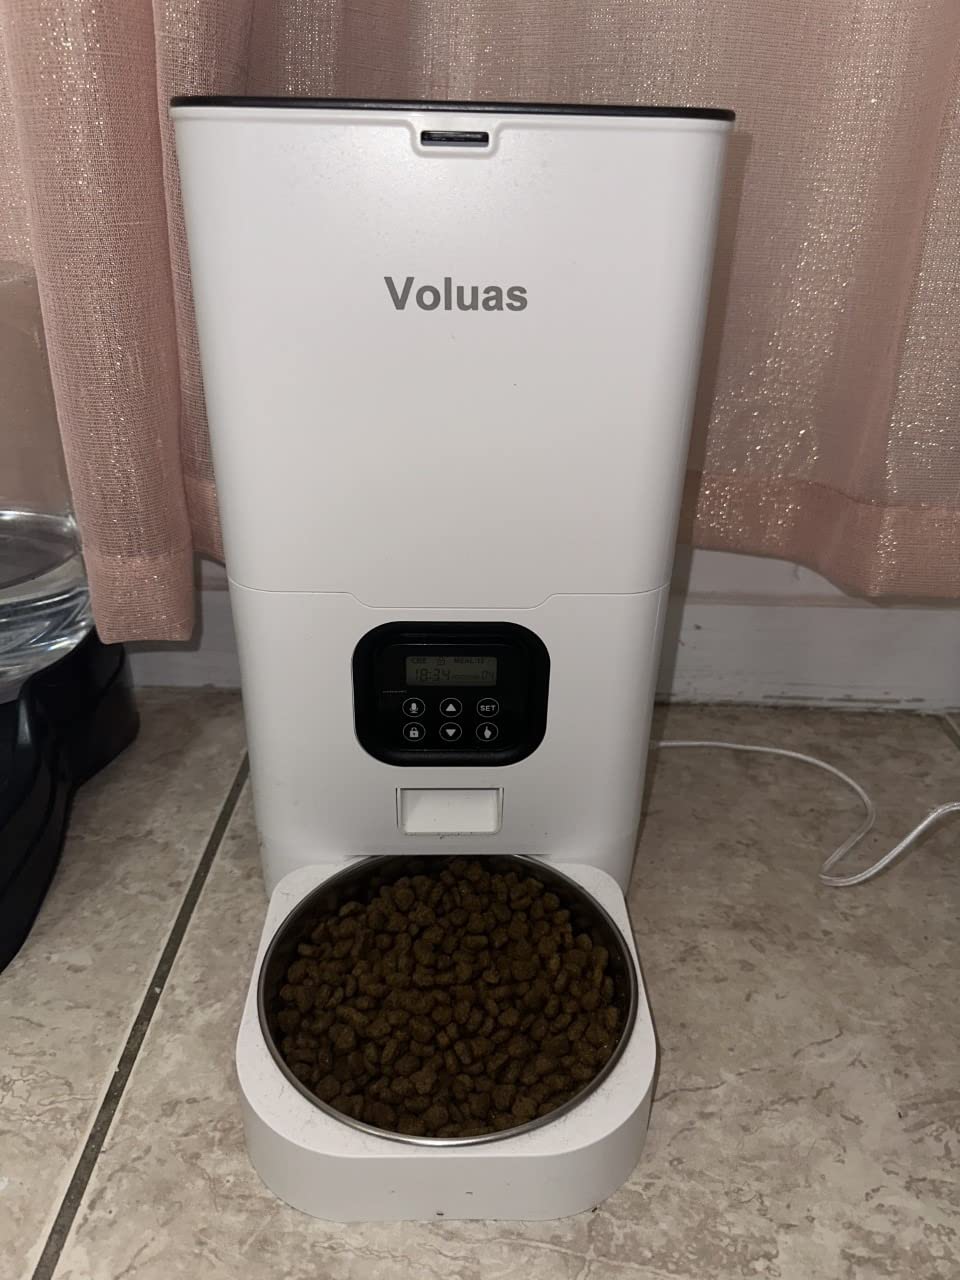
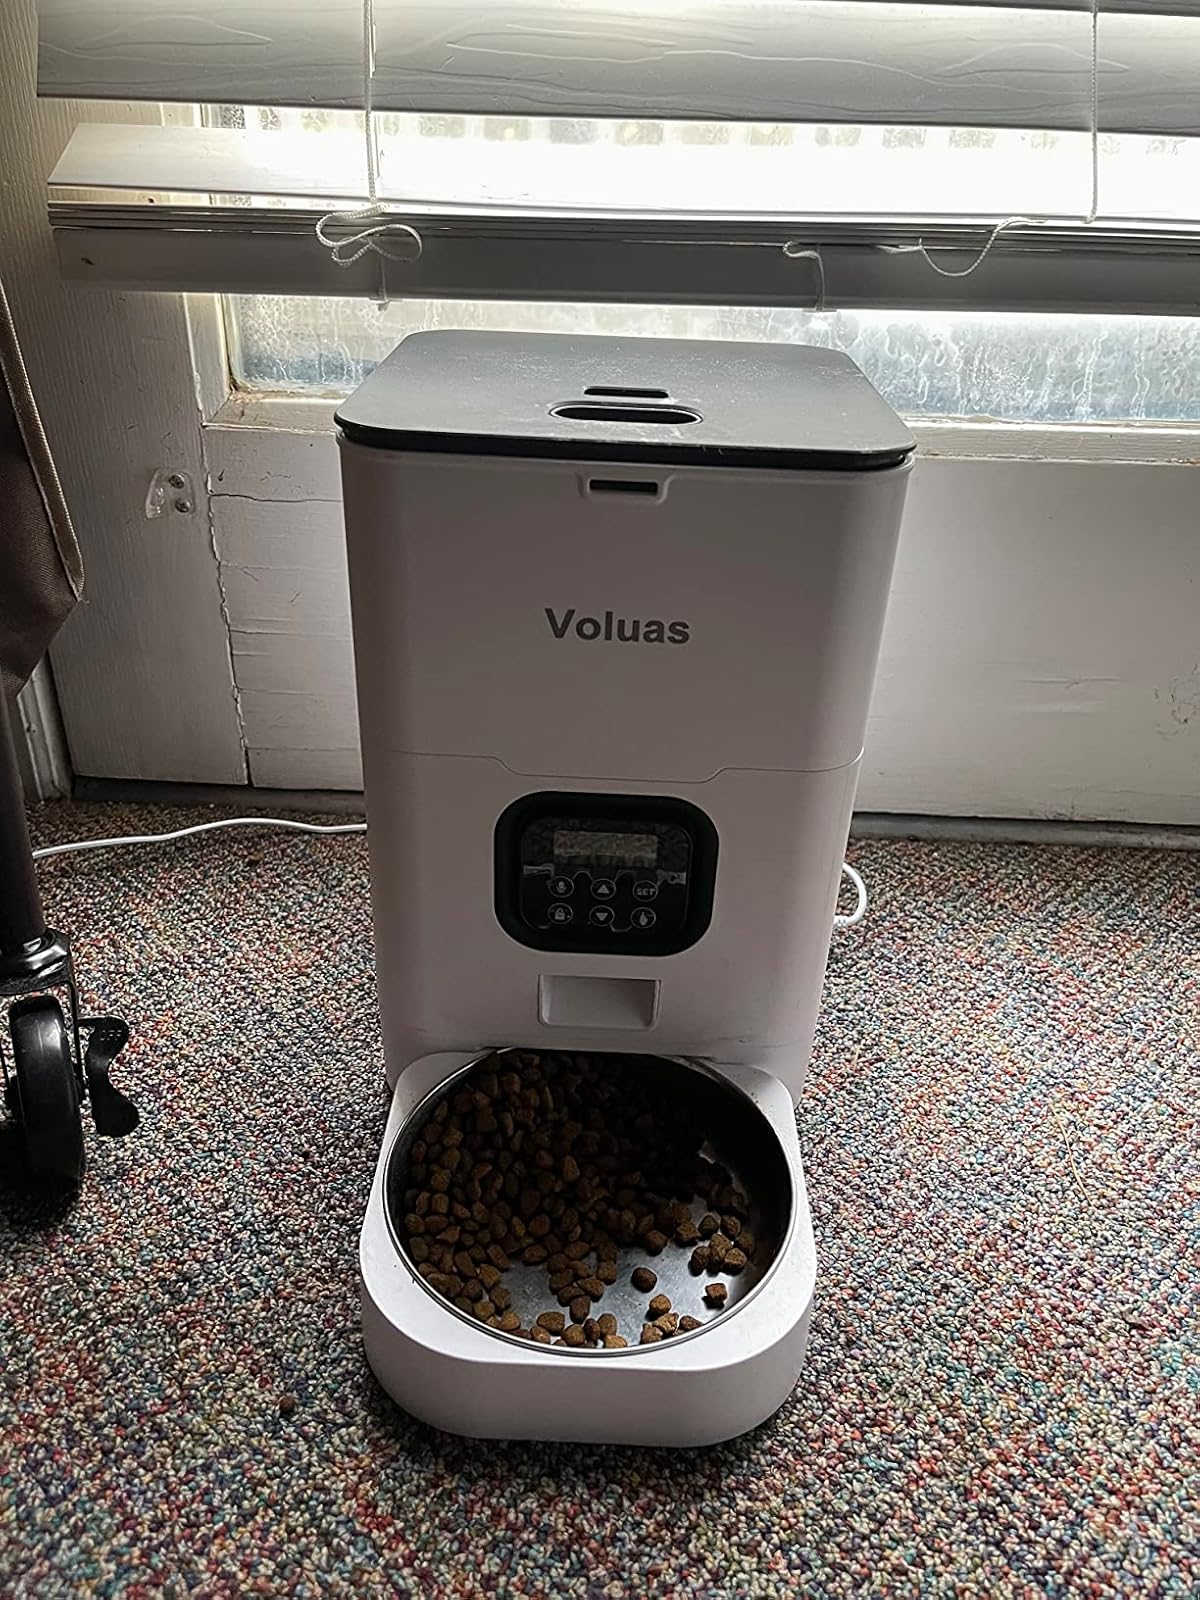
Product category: items_feeder
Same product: yes